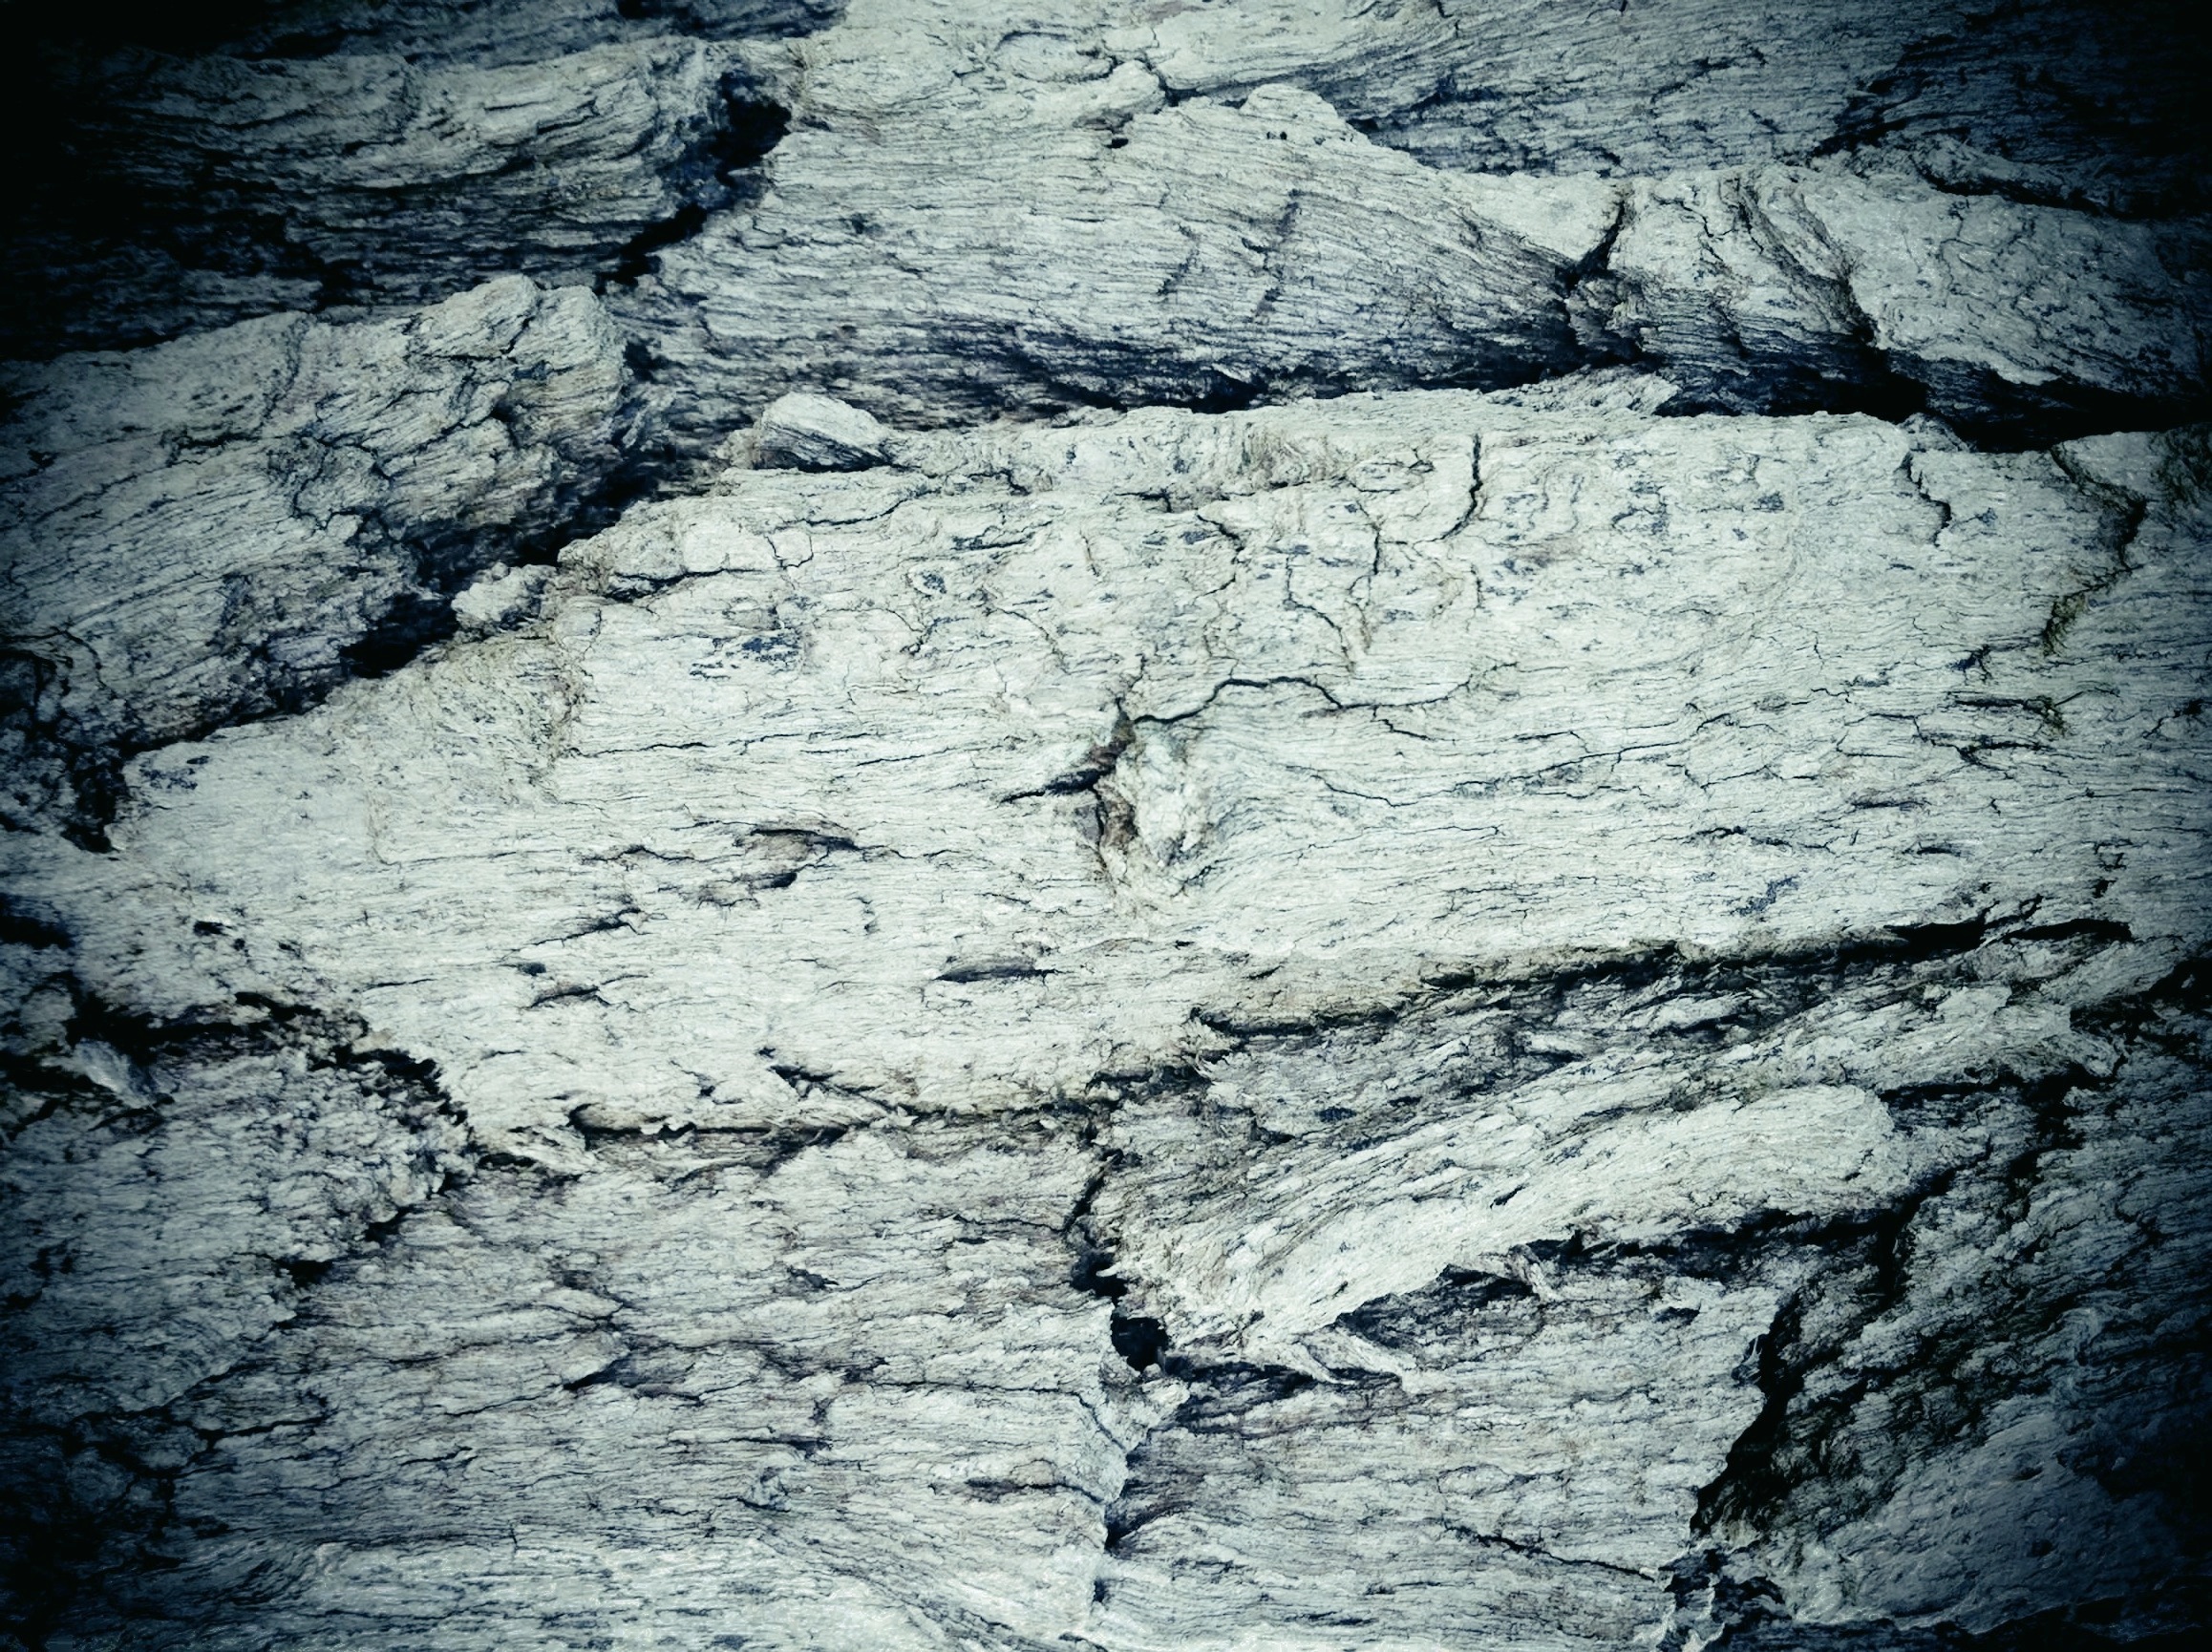
rock, wood, texture, wall, asphalt, formation, ice, soil, blue, material, geology